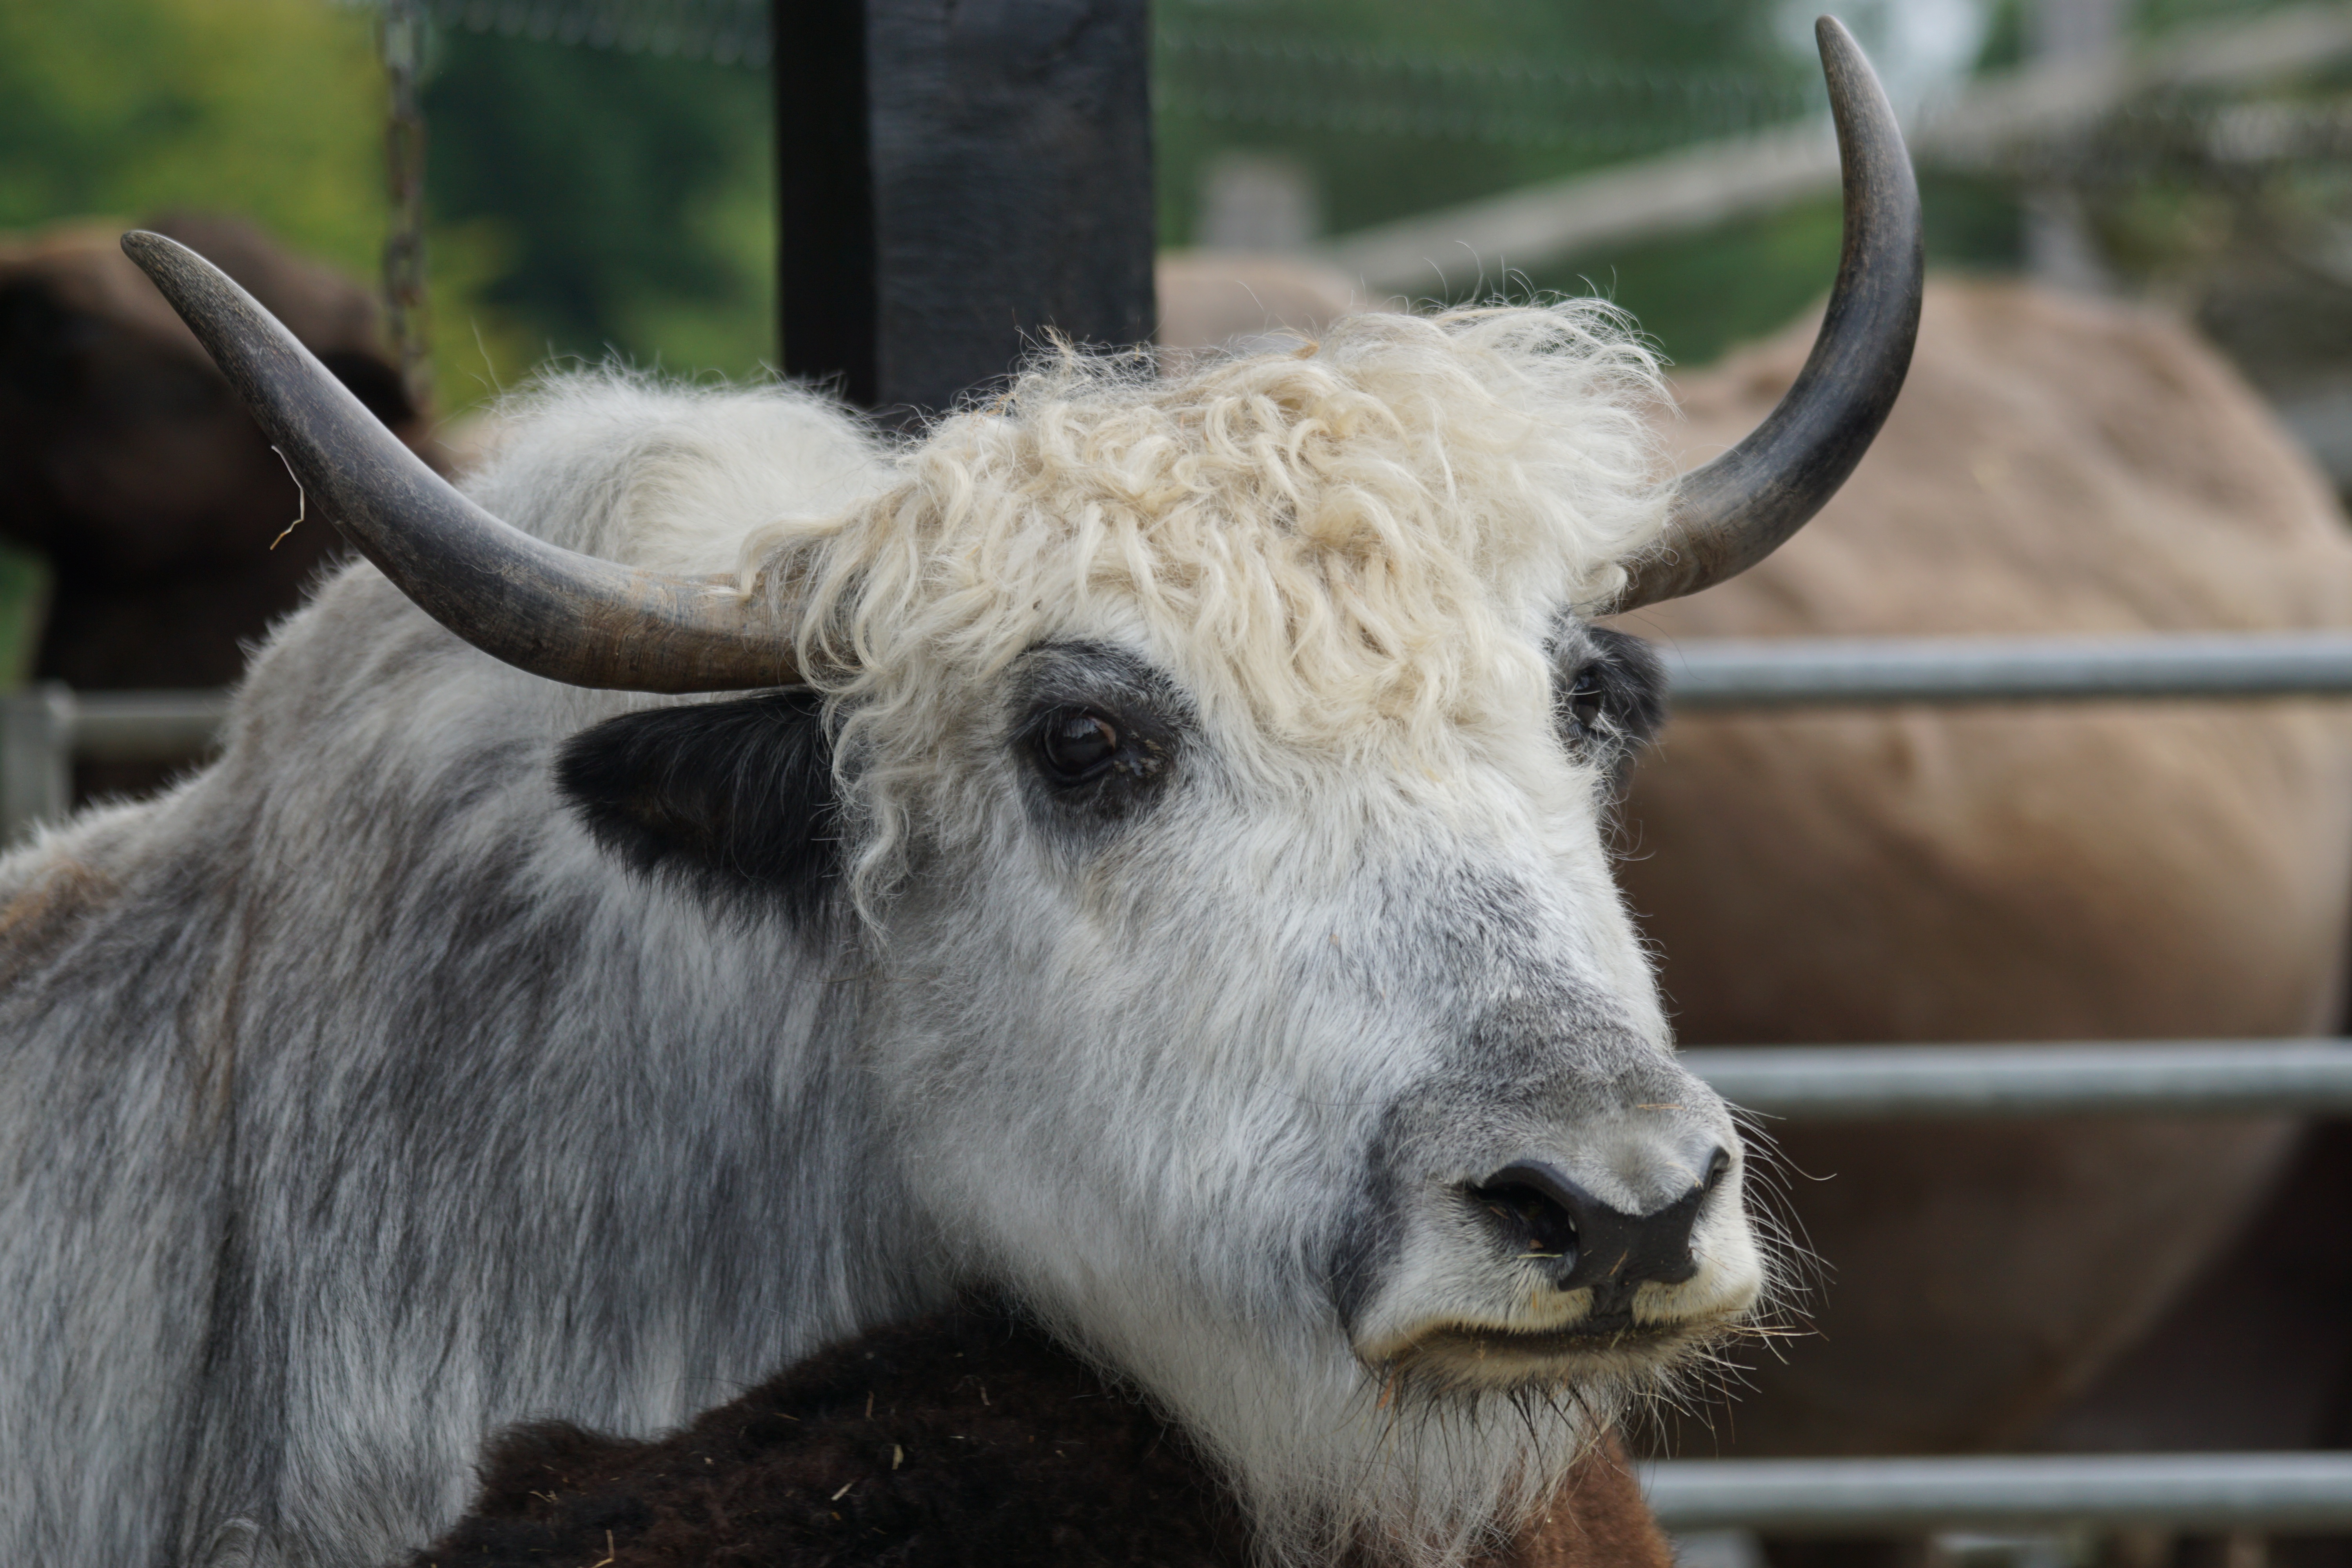
wildlife, zoo, horn, pet, pasture, mammal, beef, fauna, vertebrate, yard, cattle like mammal, cow goat family